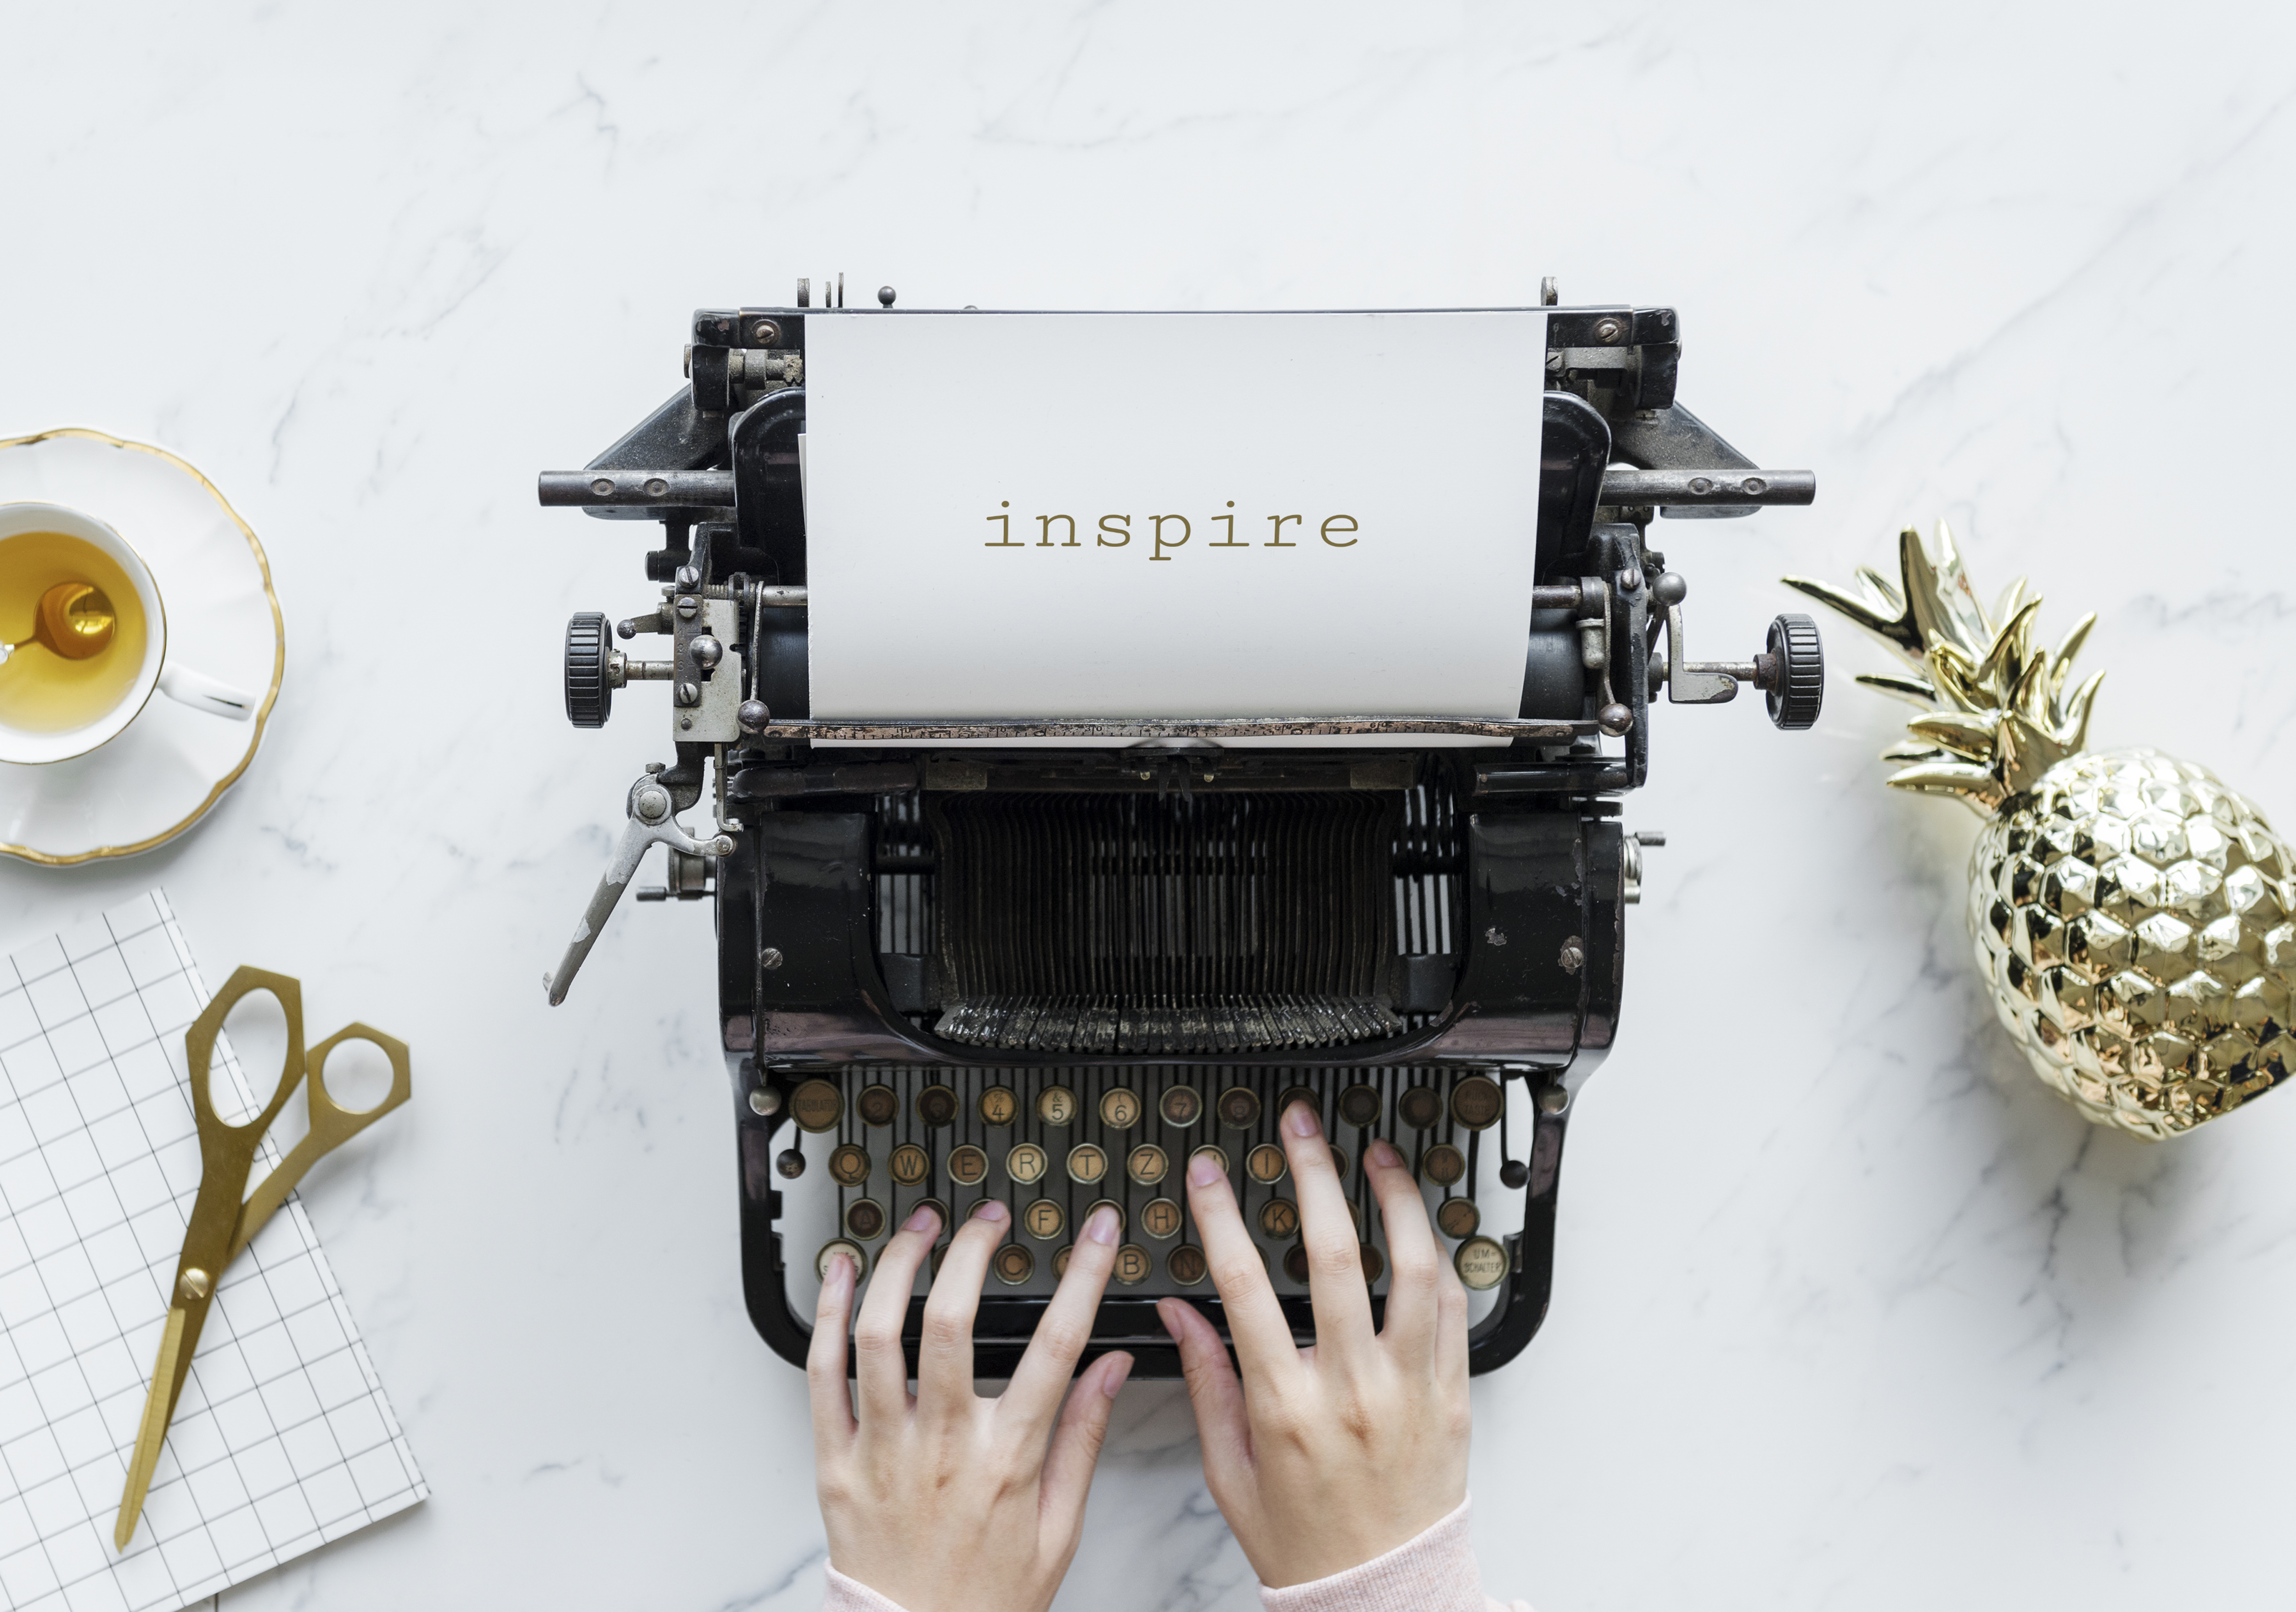
aerial, analog, analogue, author, background, beverage, career, classic, creative, cup, document, drink, editorial, enjoying, equipment, flat lay, flatlay, freelancer, hand, hot drink, journalist, keyboard, machine, mug, old fashion, paper, person, publish, reading, refreshing, retro, story, tea, tool, type, typescript, typewriter, typing, vintage, work, work from home, working, workspace, write, writer, office equipment, technology, office supplies